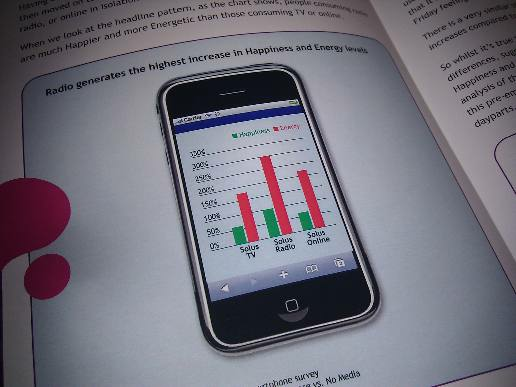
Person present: No